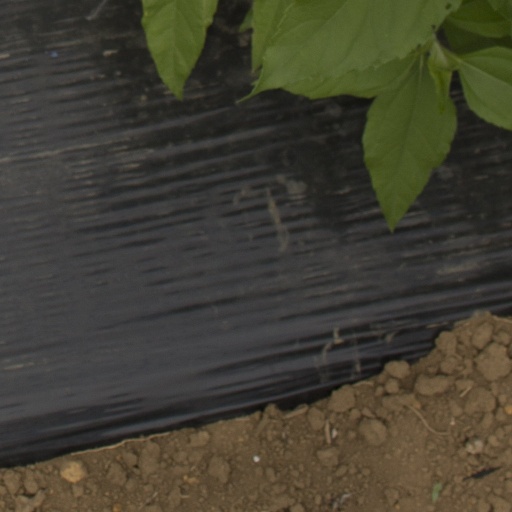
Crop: Jerusalem artichoke